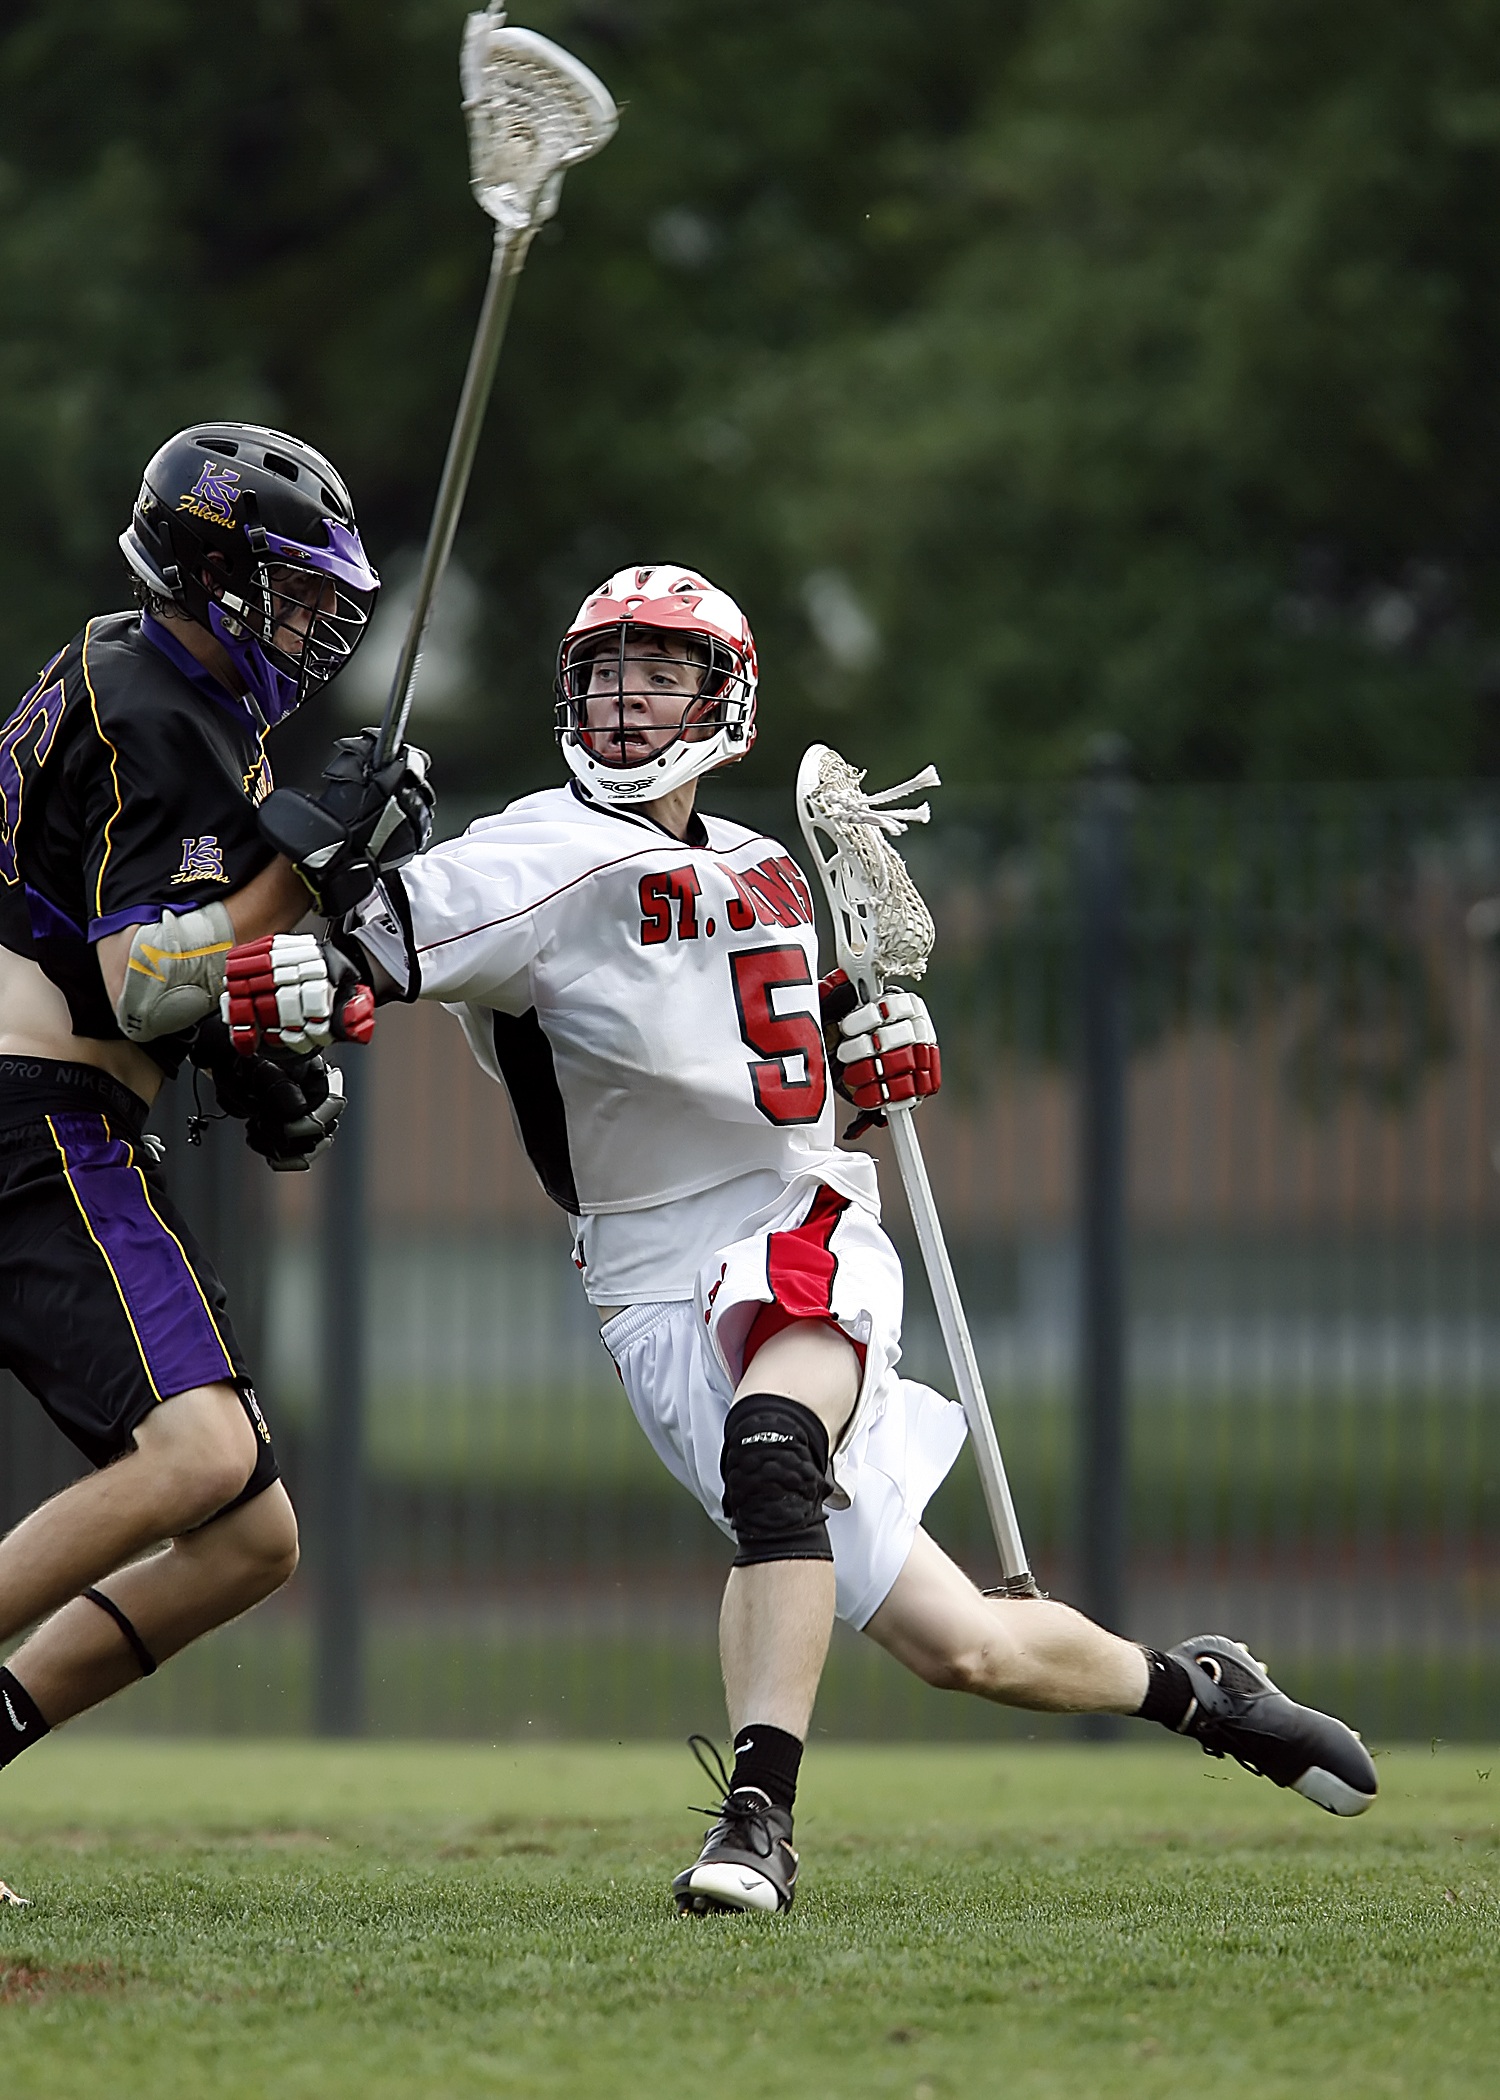
grass, sport, game, male, action, playing, player, teenager, competition, sports, helmet, athlete, stick, confrontation, tackle, lax, ball game, high school, lacrosse, team sport, lacrosse game, stick and ball games, box lacrosse, stick and ball sports, women's lacrosse